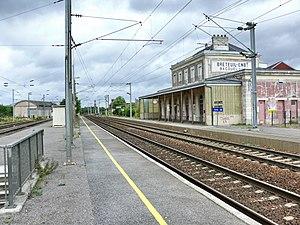
Gare de Breteuil-Embranchement (Commune de Bacouël - Oise - Picardie - France)
La ligne de Paris-Nord à Lille est l'une des grandes artères radiales du réseau ferré français. D'une longueur de 251 kilomètres, elle relie Paris à Lille, à travers les régions Île-de-France et Hauts-de-France. Tracée le plus souvent en fond de vallée ou en plaine dans le relief peu accentué du Nord de la France, cette grande radiale possède un profil plutôt favorable et un équipement de bon niveau, autorisant des vitesses assez élevées.